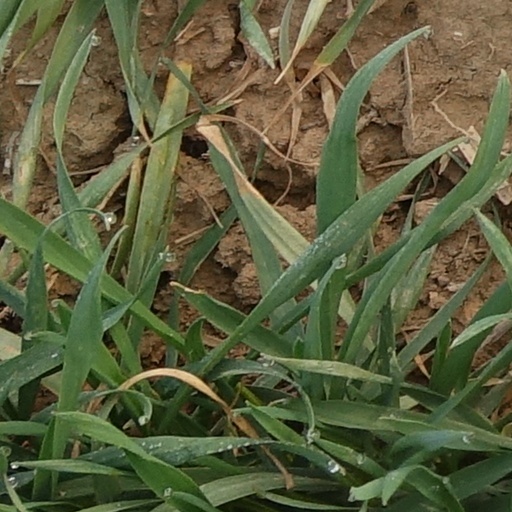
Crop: wheat